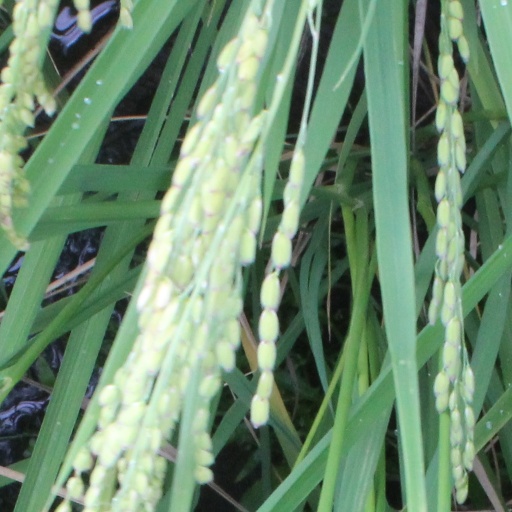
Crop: rice